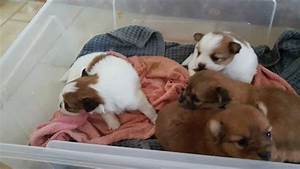
Label: cane